Va'etchanan

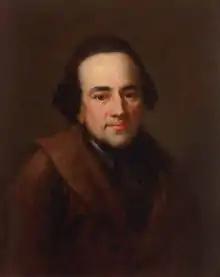
Mendelssohn

Maimonides read Deuteronomy 4:5, "Behold, I have taught you laws and statutes, as God commanded me," to imply that one should not take a wage for teaching the Oral Law. Maimonides read Moses' words in Deuteronomy 4:5 to imply that just as Moses learned at no cost, so, too, Moses taught the Israelites at no cost, and thus showed them that they should teach coming generations in a like manner. Maimonides taught that in a place where it is customary to receive a wage for teaching the written Torah, however, one is permitted to do so.